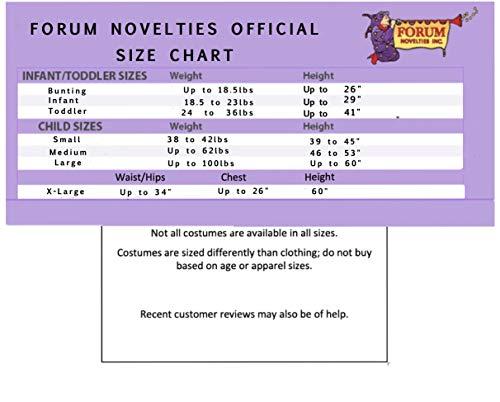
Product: Forum Novelties Child's Disco Costume Jumpsuit
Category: Toys & Games | Party Supplies
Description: Forum offers a variety of DISCO THEMED costumes in styles and sizes for group and family dress up fun.
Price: $22.38
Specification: ProductDimensions:14.5x10.2x1.3inches|ItemWeight:8.3ounces|ShippingWeight:8.8ounces(Viewshippingratesandpolicies)|DomesticShipping:ItemcanbeshippedwithinU.S.|InternationalShipping:ThisitemcanbeshippedtoselectcountriesoutsideoftheU.S.LearnMore|ASIN:B018ZQIKXE|Itemmodelnumber:77667|Manufacturerrecommendedage:4-12years